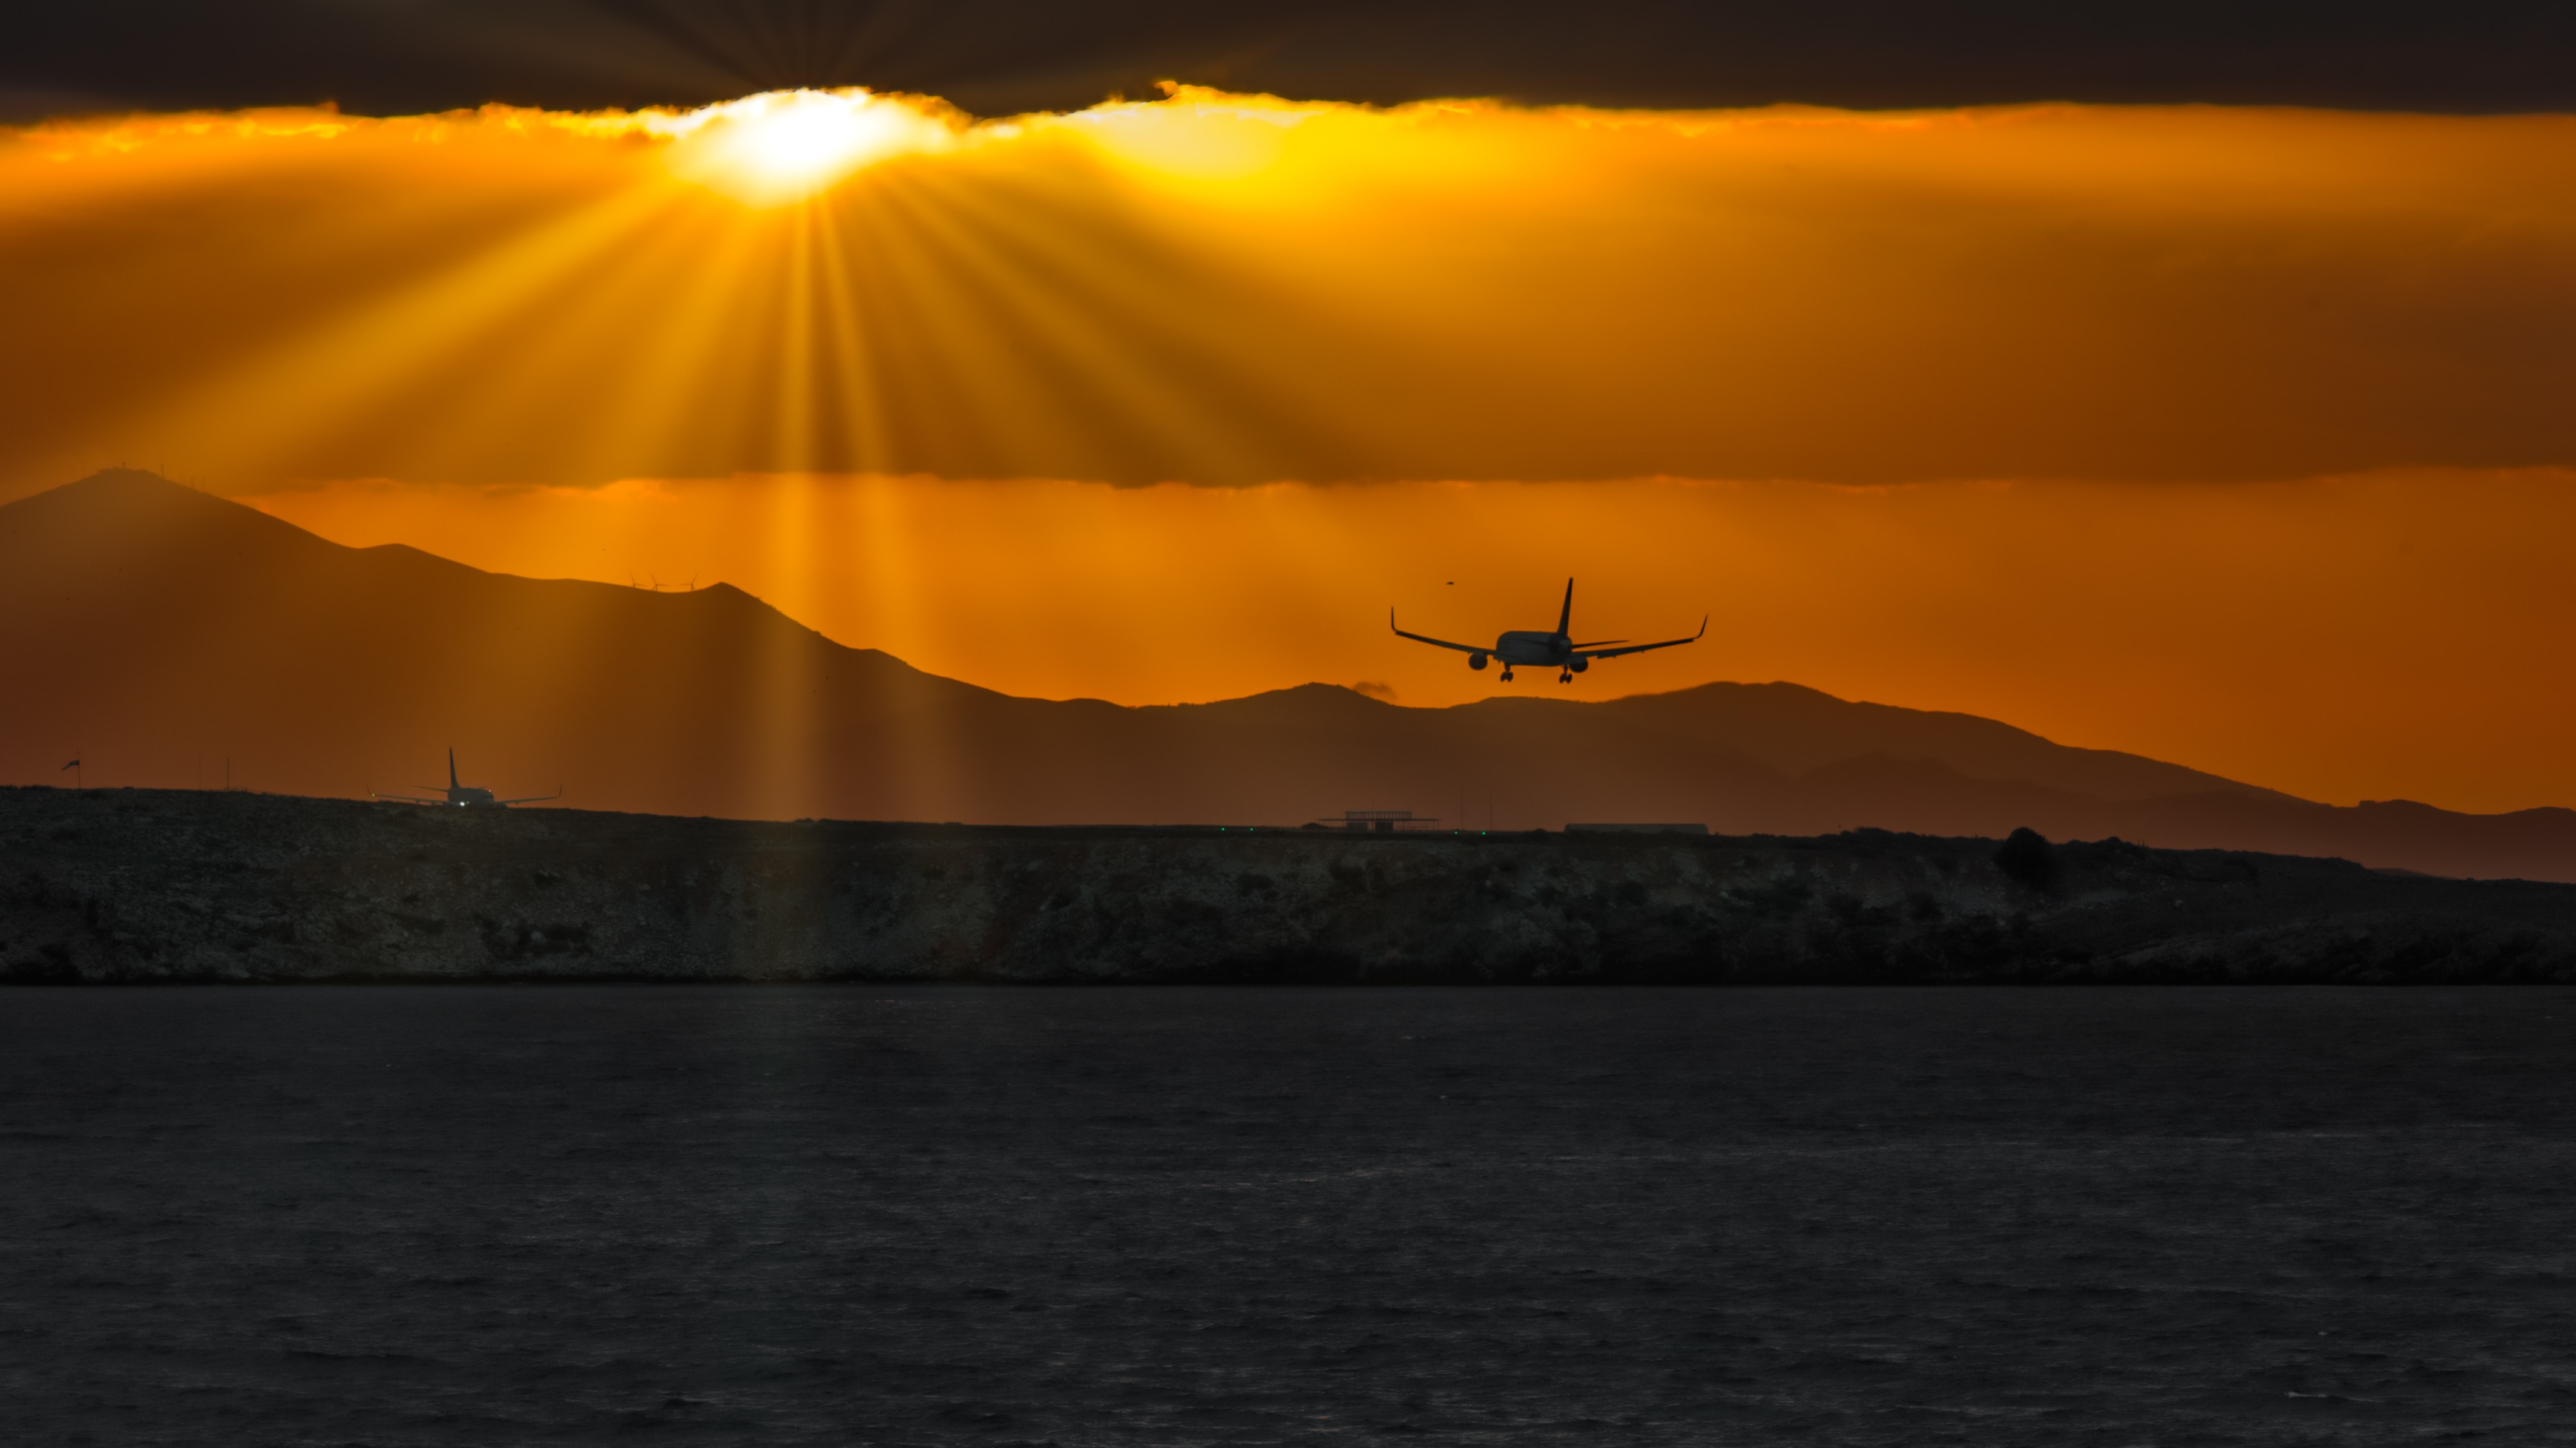
sky, horizon, sunset, airplane, vehicle, afterglow, aircraft, evening, calm, sunrise, dusk, sea, cloud, flight, light aircraft, sound, dawn, ocean, sun, aviation, air travel, takeoff, red sky at morning